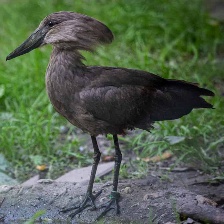
Species: HAMERKOP
Scientific name: SCOPUS UMBRETTA